Kompagnistræde 21

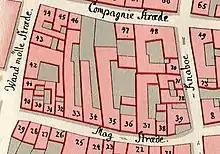
No. 48 seen on a detail from Christian Gedde's map of Snaren's Quarter, 1757.

The site was formerly made up of four separate properties, listed in Copenhagen's first cadastre of 1689 as No. 52, No. 53, No. 72 and No. 73 in Snaren's Quarter (Snarens Kvarter). They were at that time owned by Christian Brant. (No. 62), locksmith (") Peder Christensen. (No. 53), Søren Pedersen (No. 72) and Svend Bendsen. (No. 73)